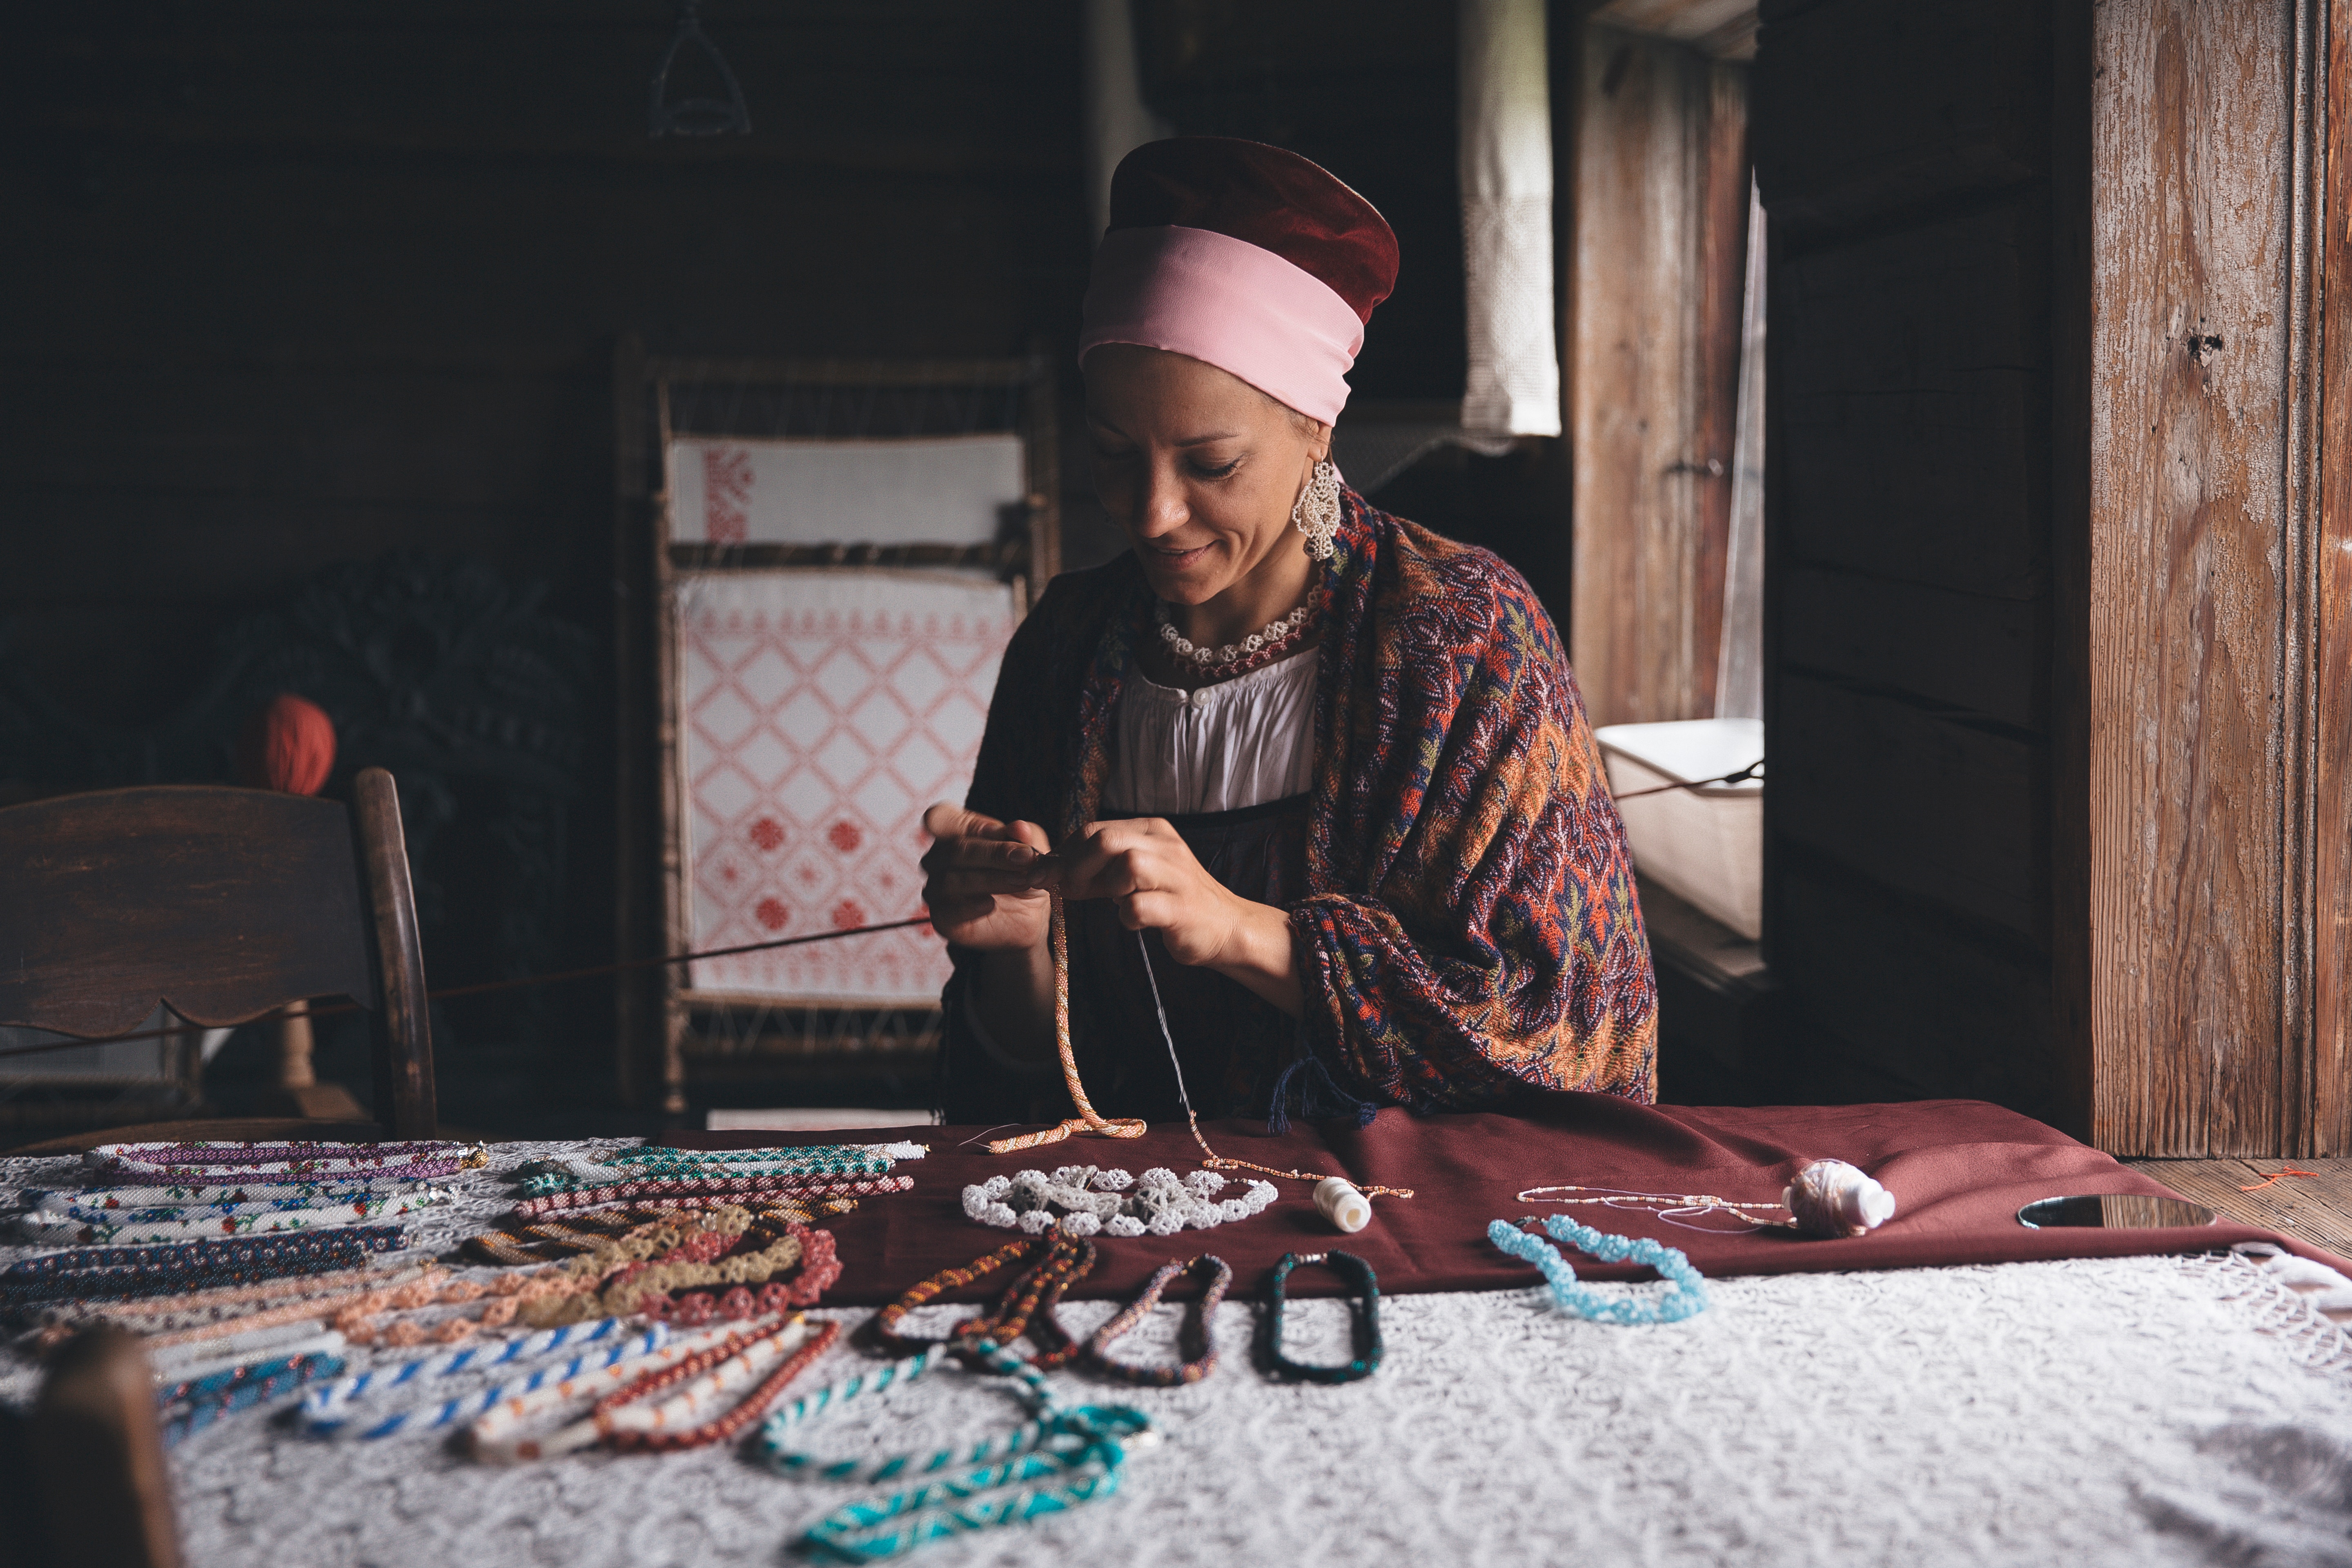
person, woman, color, craft, culture, needlework